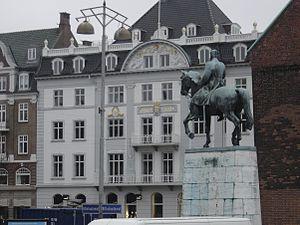
Cet article recense les statues équestres au Danemark.